Music of Detroit

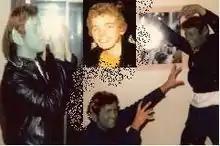
Degenerates

During the 2000s & 2010s, metro Detroit rock bands that had minor to major success and/or critical acclaim include: The White Stripes, The Raconteurs, Uncle Kracker, Taproot, The Von Bondies, Pop Evil, Crud, Jack White, Greta Van Fleet, La Dispute, The Hounds Below, We Came as Romans, The Nice Device, The Black Dahlia Murder, Great Lakes Myth Society, The Sights, The Go, Electric Six, The Waxwings, and I Prevail.